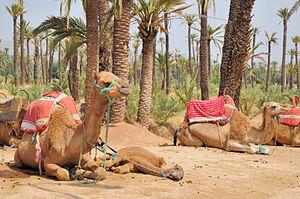
La_Palmeraie_de_Marrakech_707.JPG MAROC
Cet article recense les pratiques inscrites au patrimoine culturel immatériel au Maroc.
Le Maroc, ou depuis 1957, en forme longue le royaume du Maroc, autrefois l'Empire chérifien, est un État unitaire régionalisé situé en Afrique du Nord. Son régime politique est une monarchie constitutionnelle. Sa capitale est Rabat et sa plus grande ville Casablanca.
La palmeraie de Marrakech est une importante palmeraie du XIᵉ siècle du nord de Marrakech, au Maroc. Patrimoine naturel marocain de près de 100 000 palmiers, sur environ 15 000 hectares, elle est un des hauts lieux historiques de la culture du Maroc, de l'économie du Maroc, et du tourisme au Maroc.